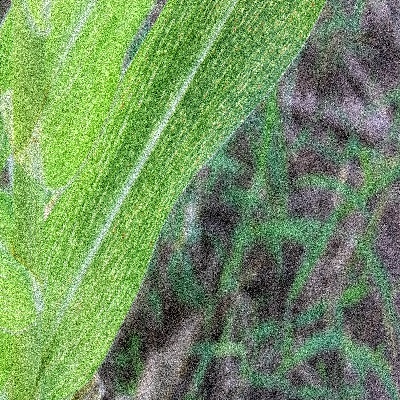
Label: Corn_(Maize)___Maize_Streak_Virus